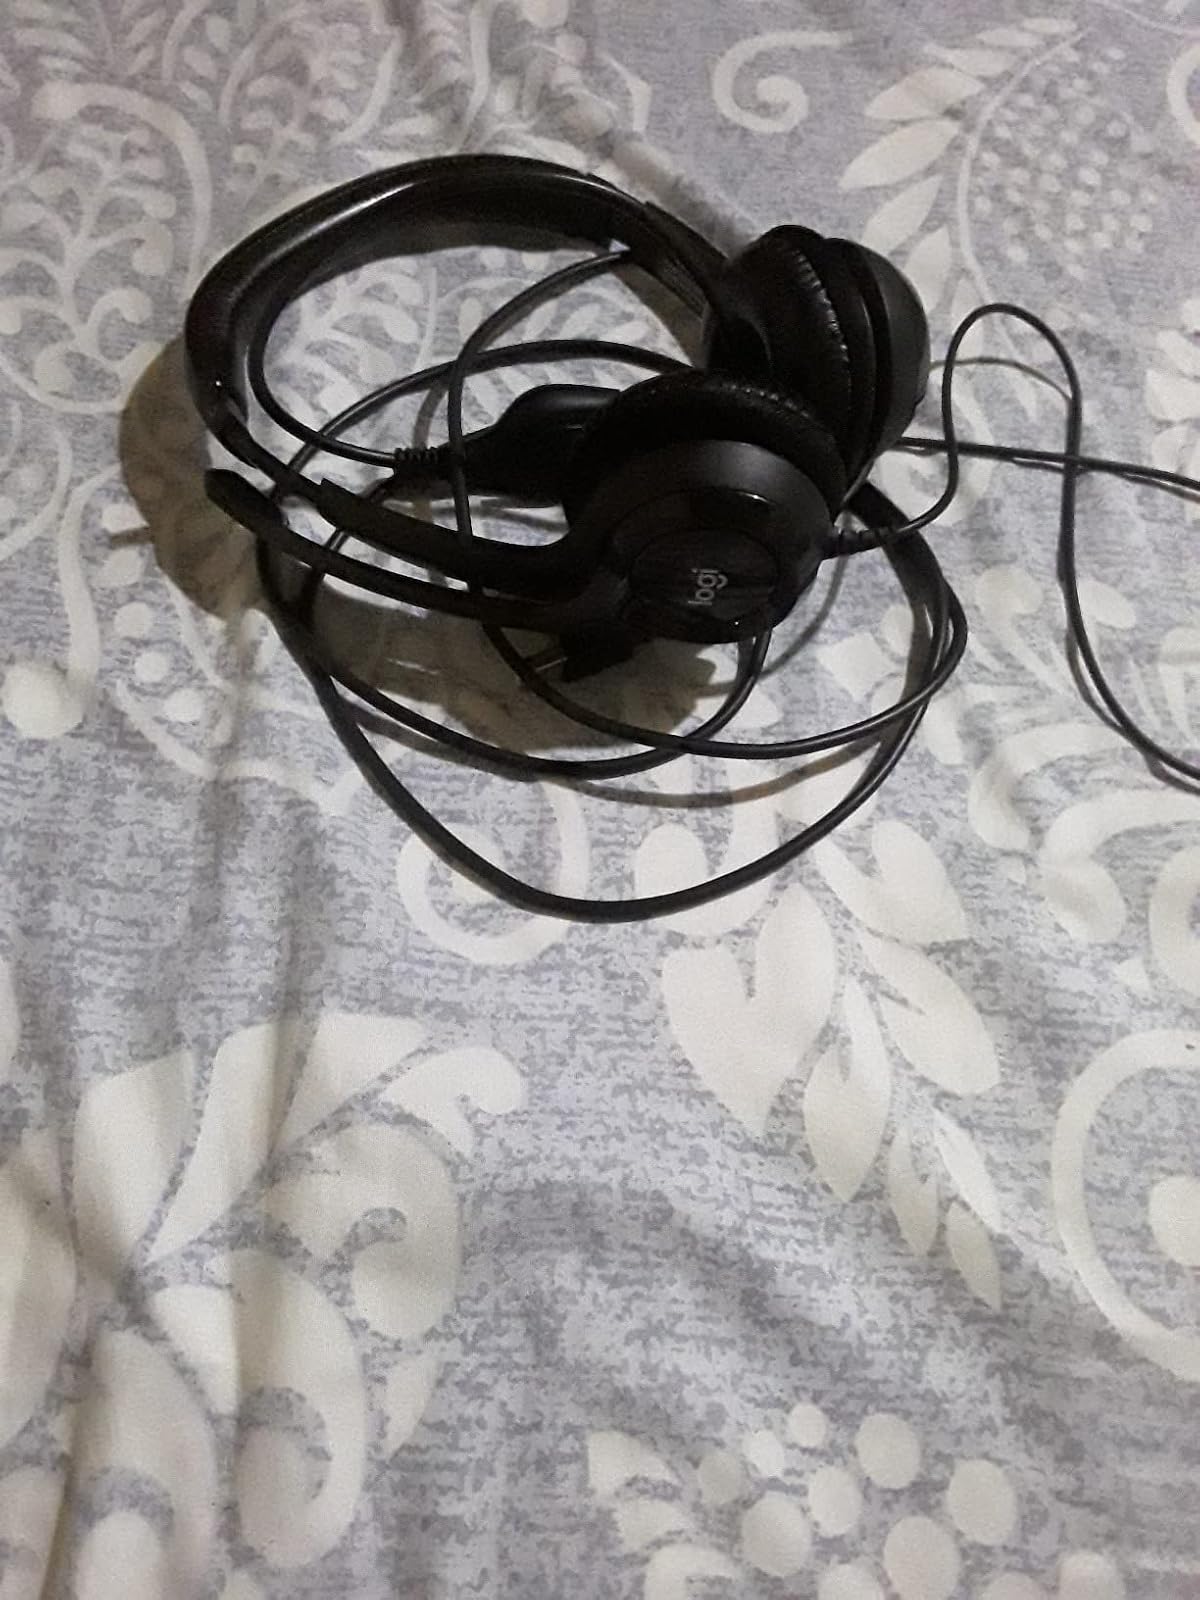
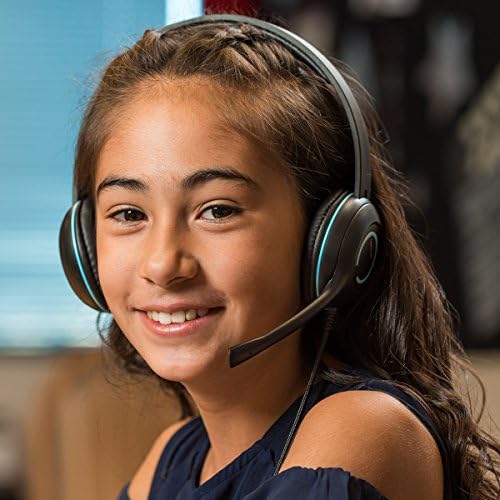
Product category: headphones
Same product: no